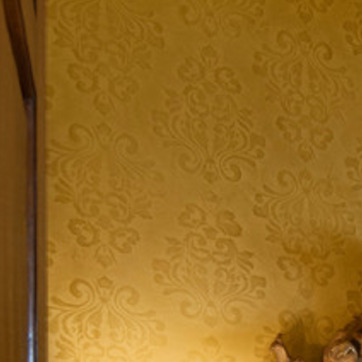
Material: wallpaper